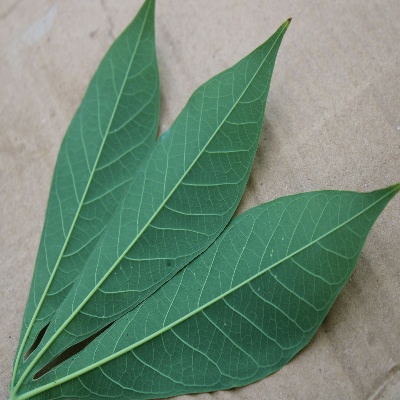
Crop: Cassava
Condition: healthy